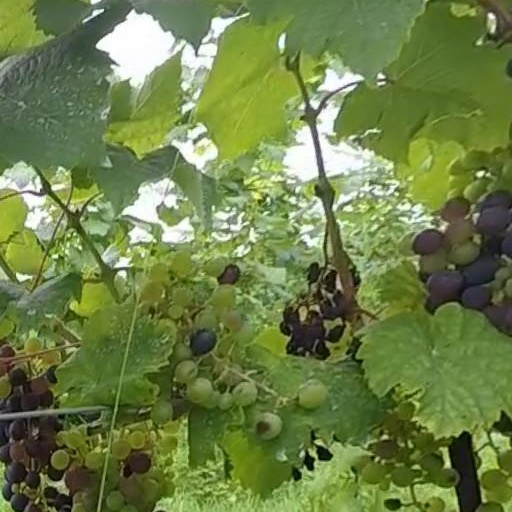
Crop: grape